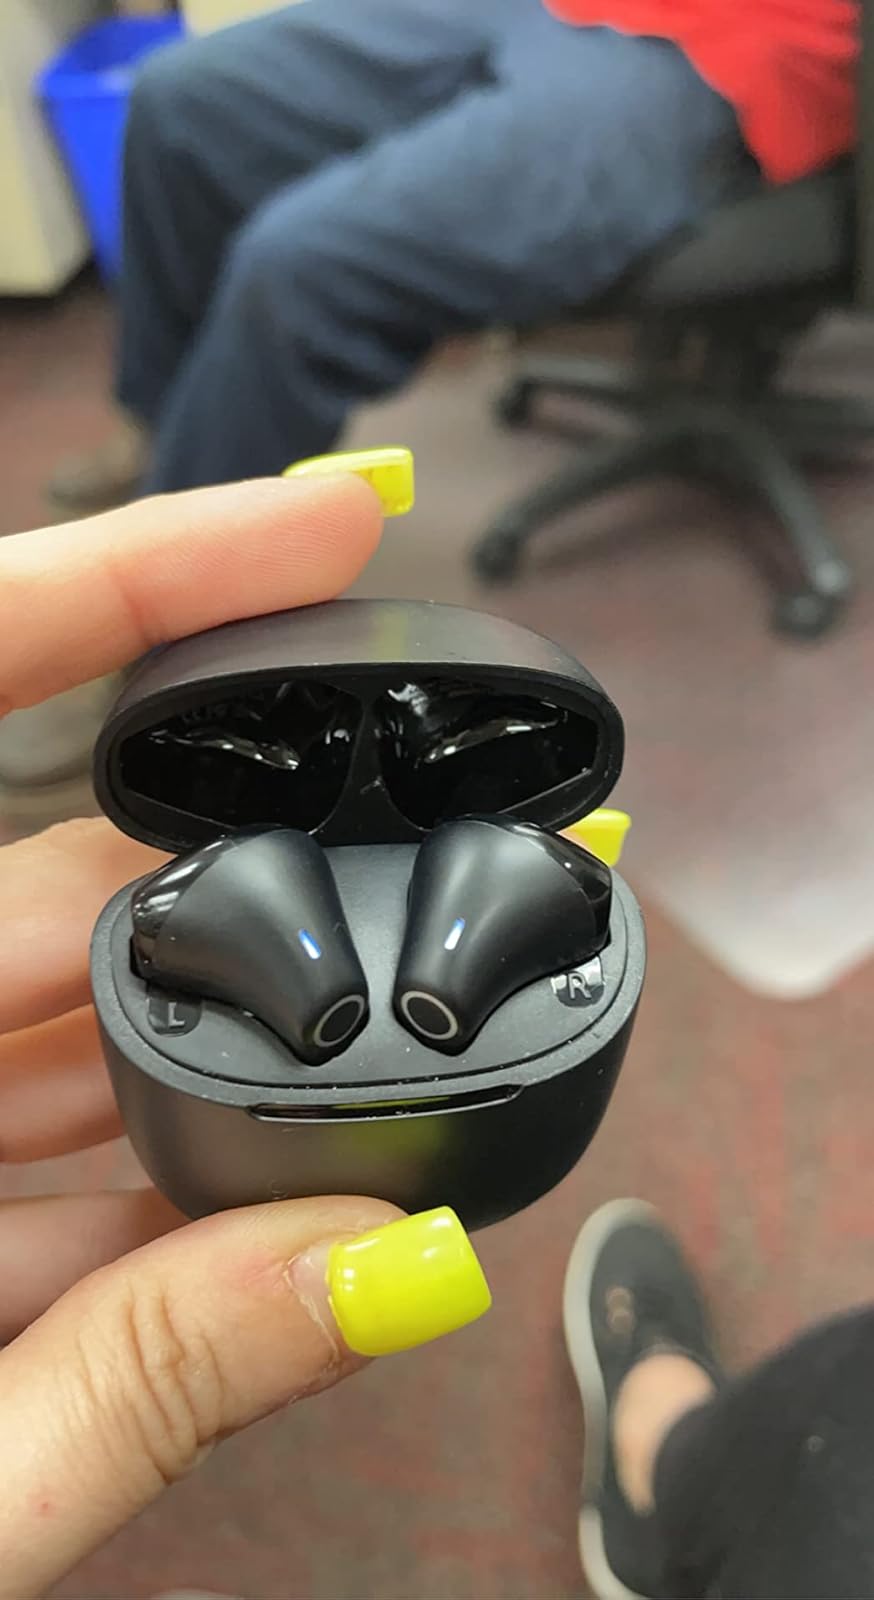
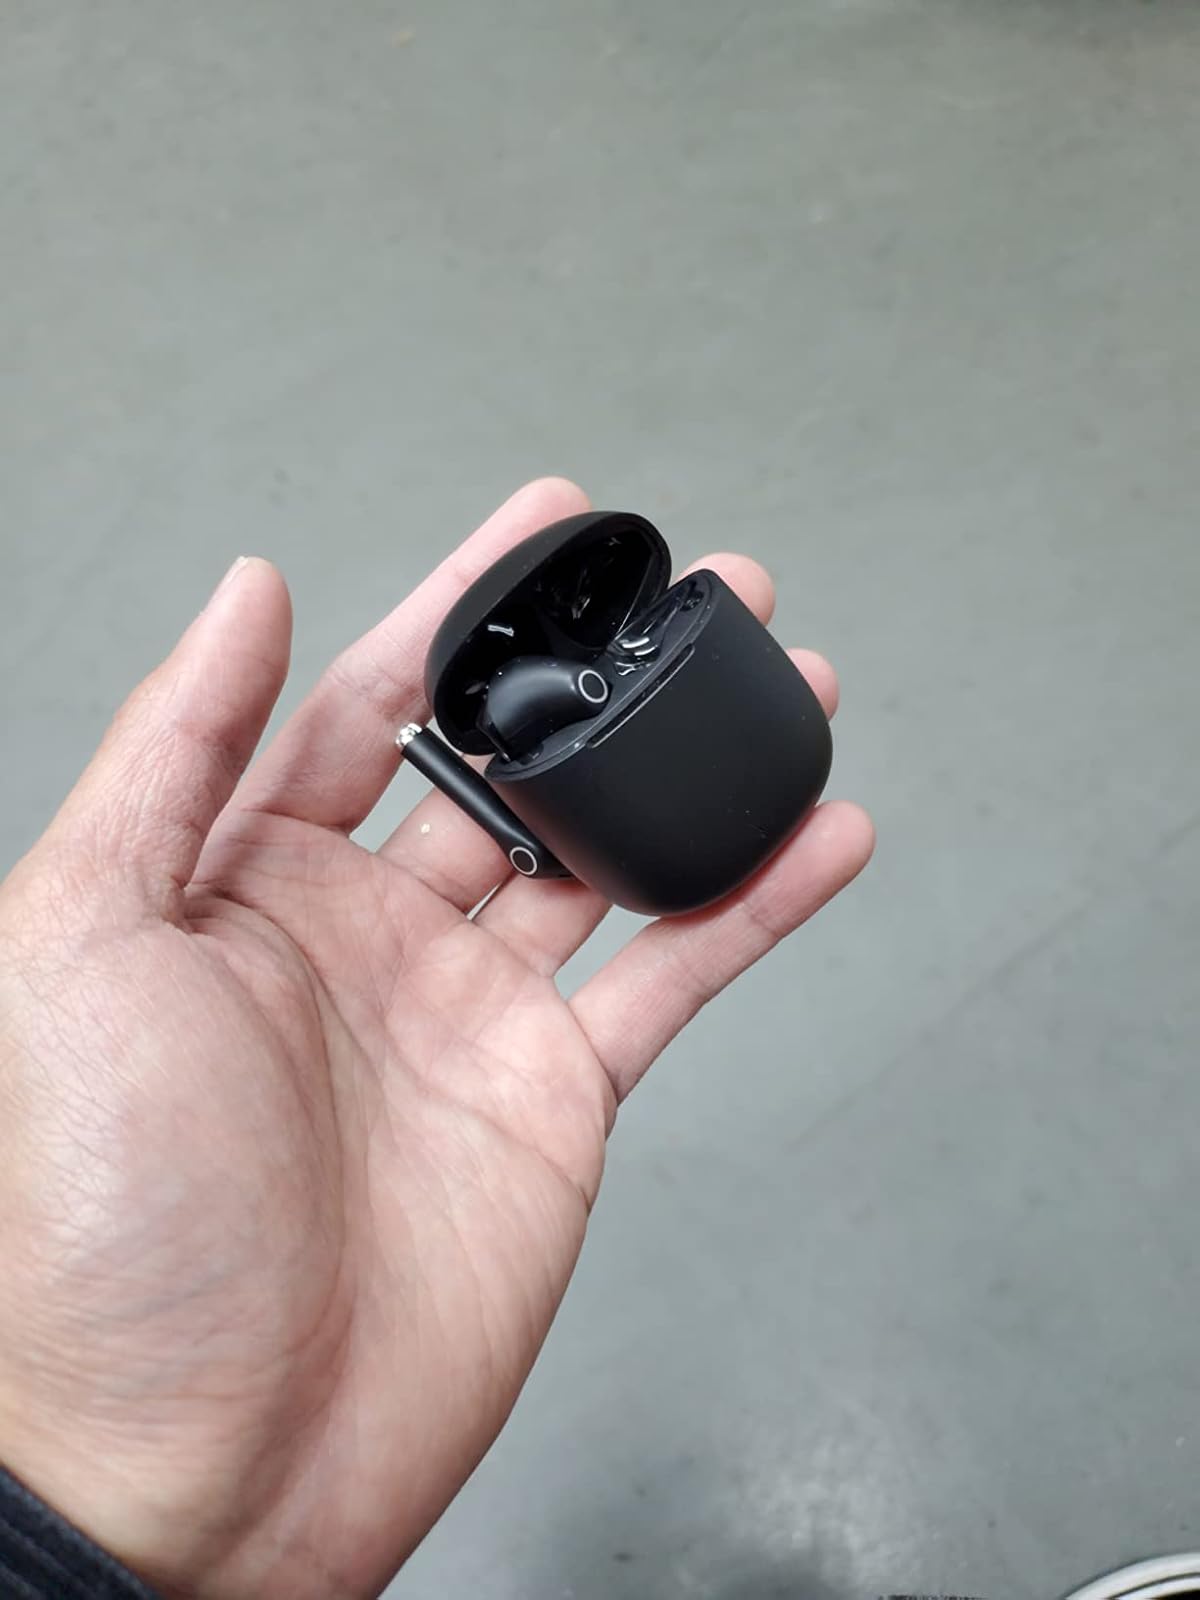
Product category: earbuds
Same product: yes